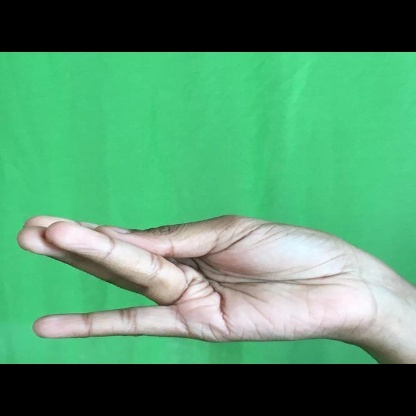
Mudra: Chaturam